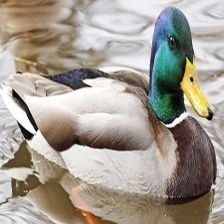
Species: MALLARD DUCK
Scientific name: ANAS PLATYRHYNCHOS
ImageNet parent category: drake